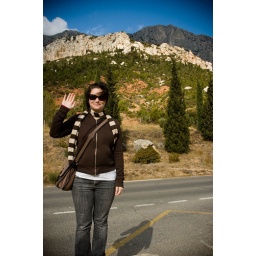
salut! our goal is to climb to the top of the big white mountainy thing in front of the bigger gray mountain.